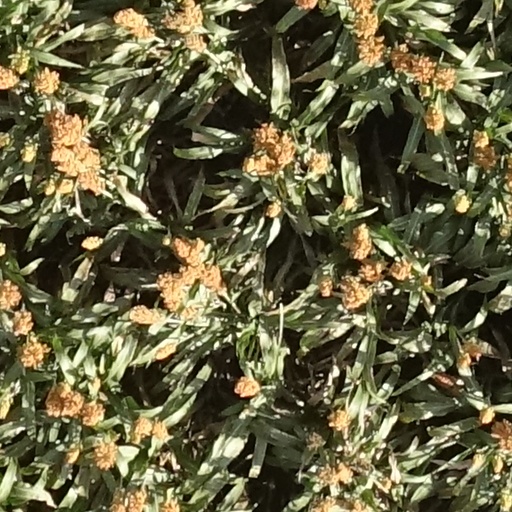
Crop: sorghum